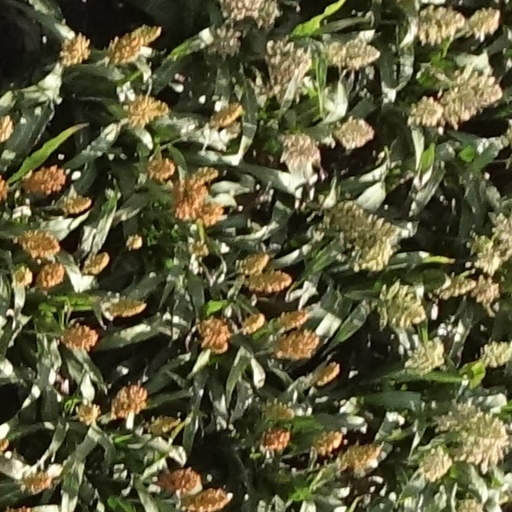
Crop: sorghum